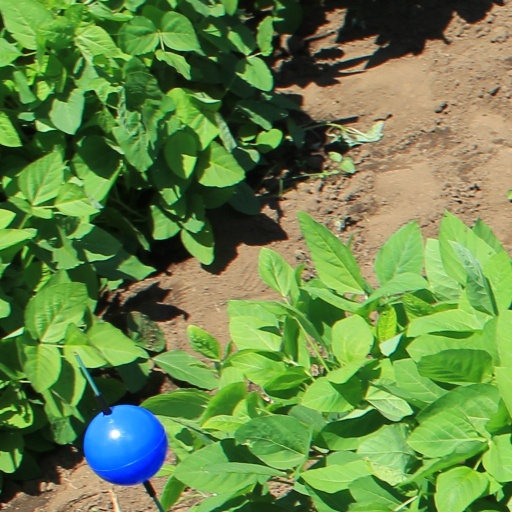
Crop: soybean